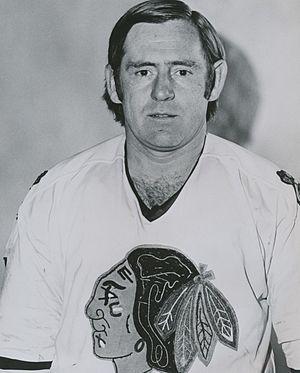
Gilles Villemure est un joueur professionnel canadien de hockey sur glace. Il évolue au poste de gardien de but entre 1963 et 1977 jouant en ligues mineures d'Amérique du Nord mais également dans la Ligue nationale de hockey pour les Rangers de New York et les Black Hawks de Chicago